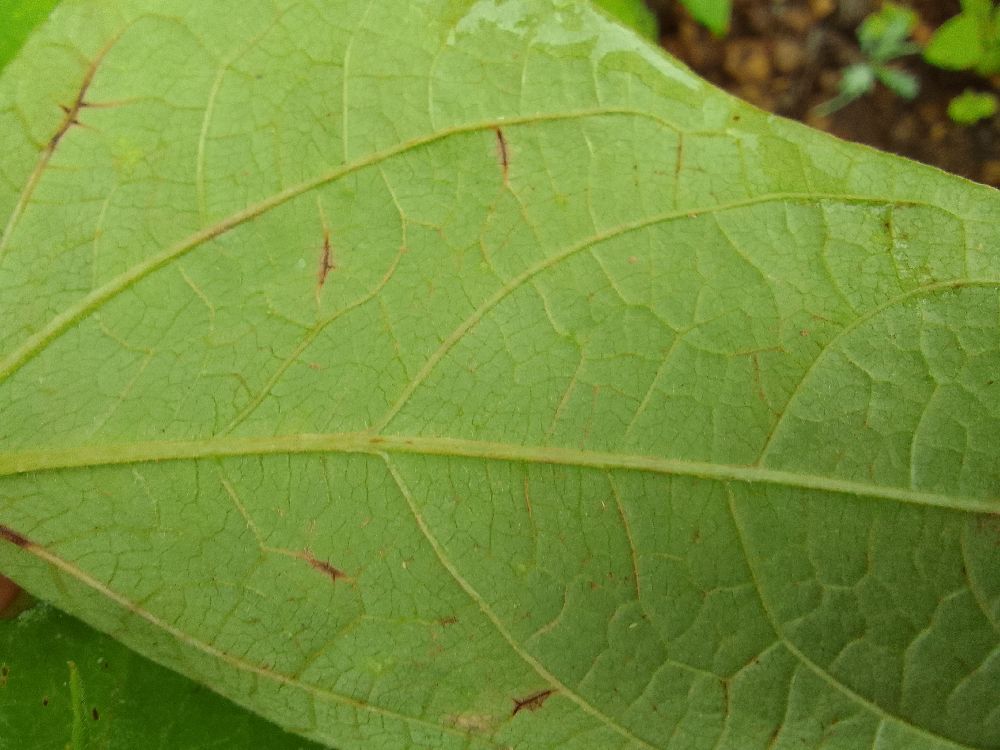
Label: anthracnose